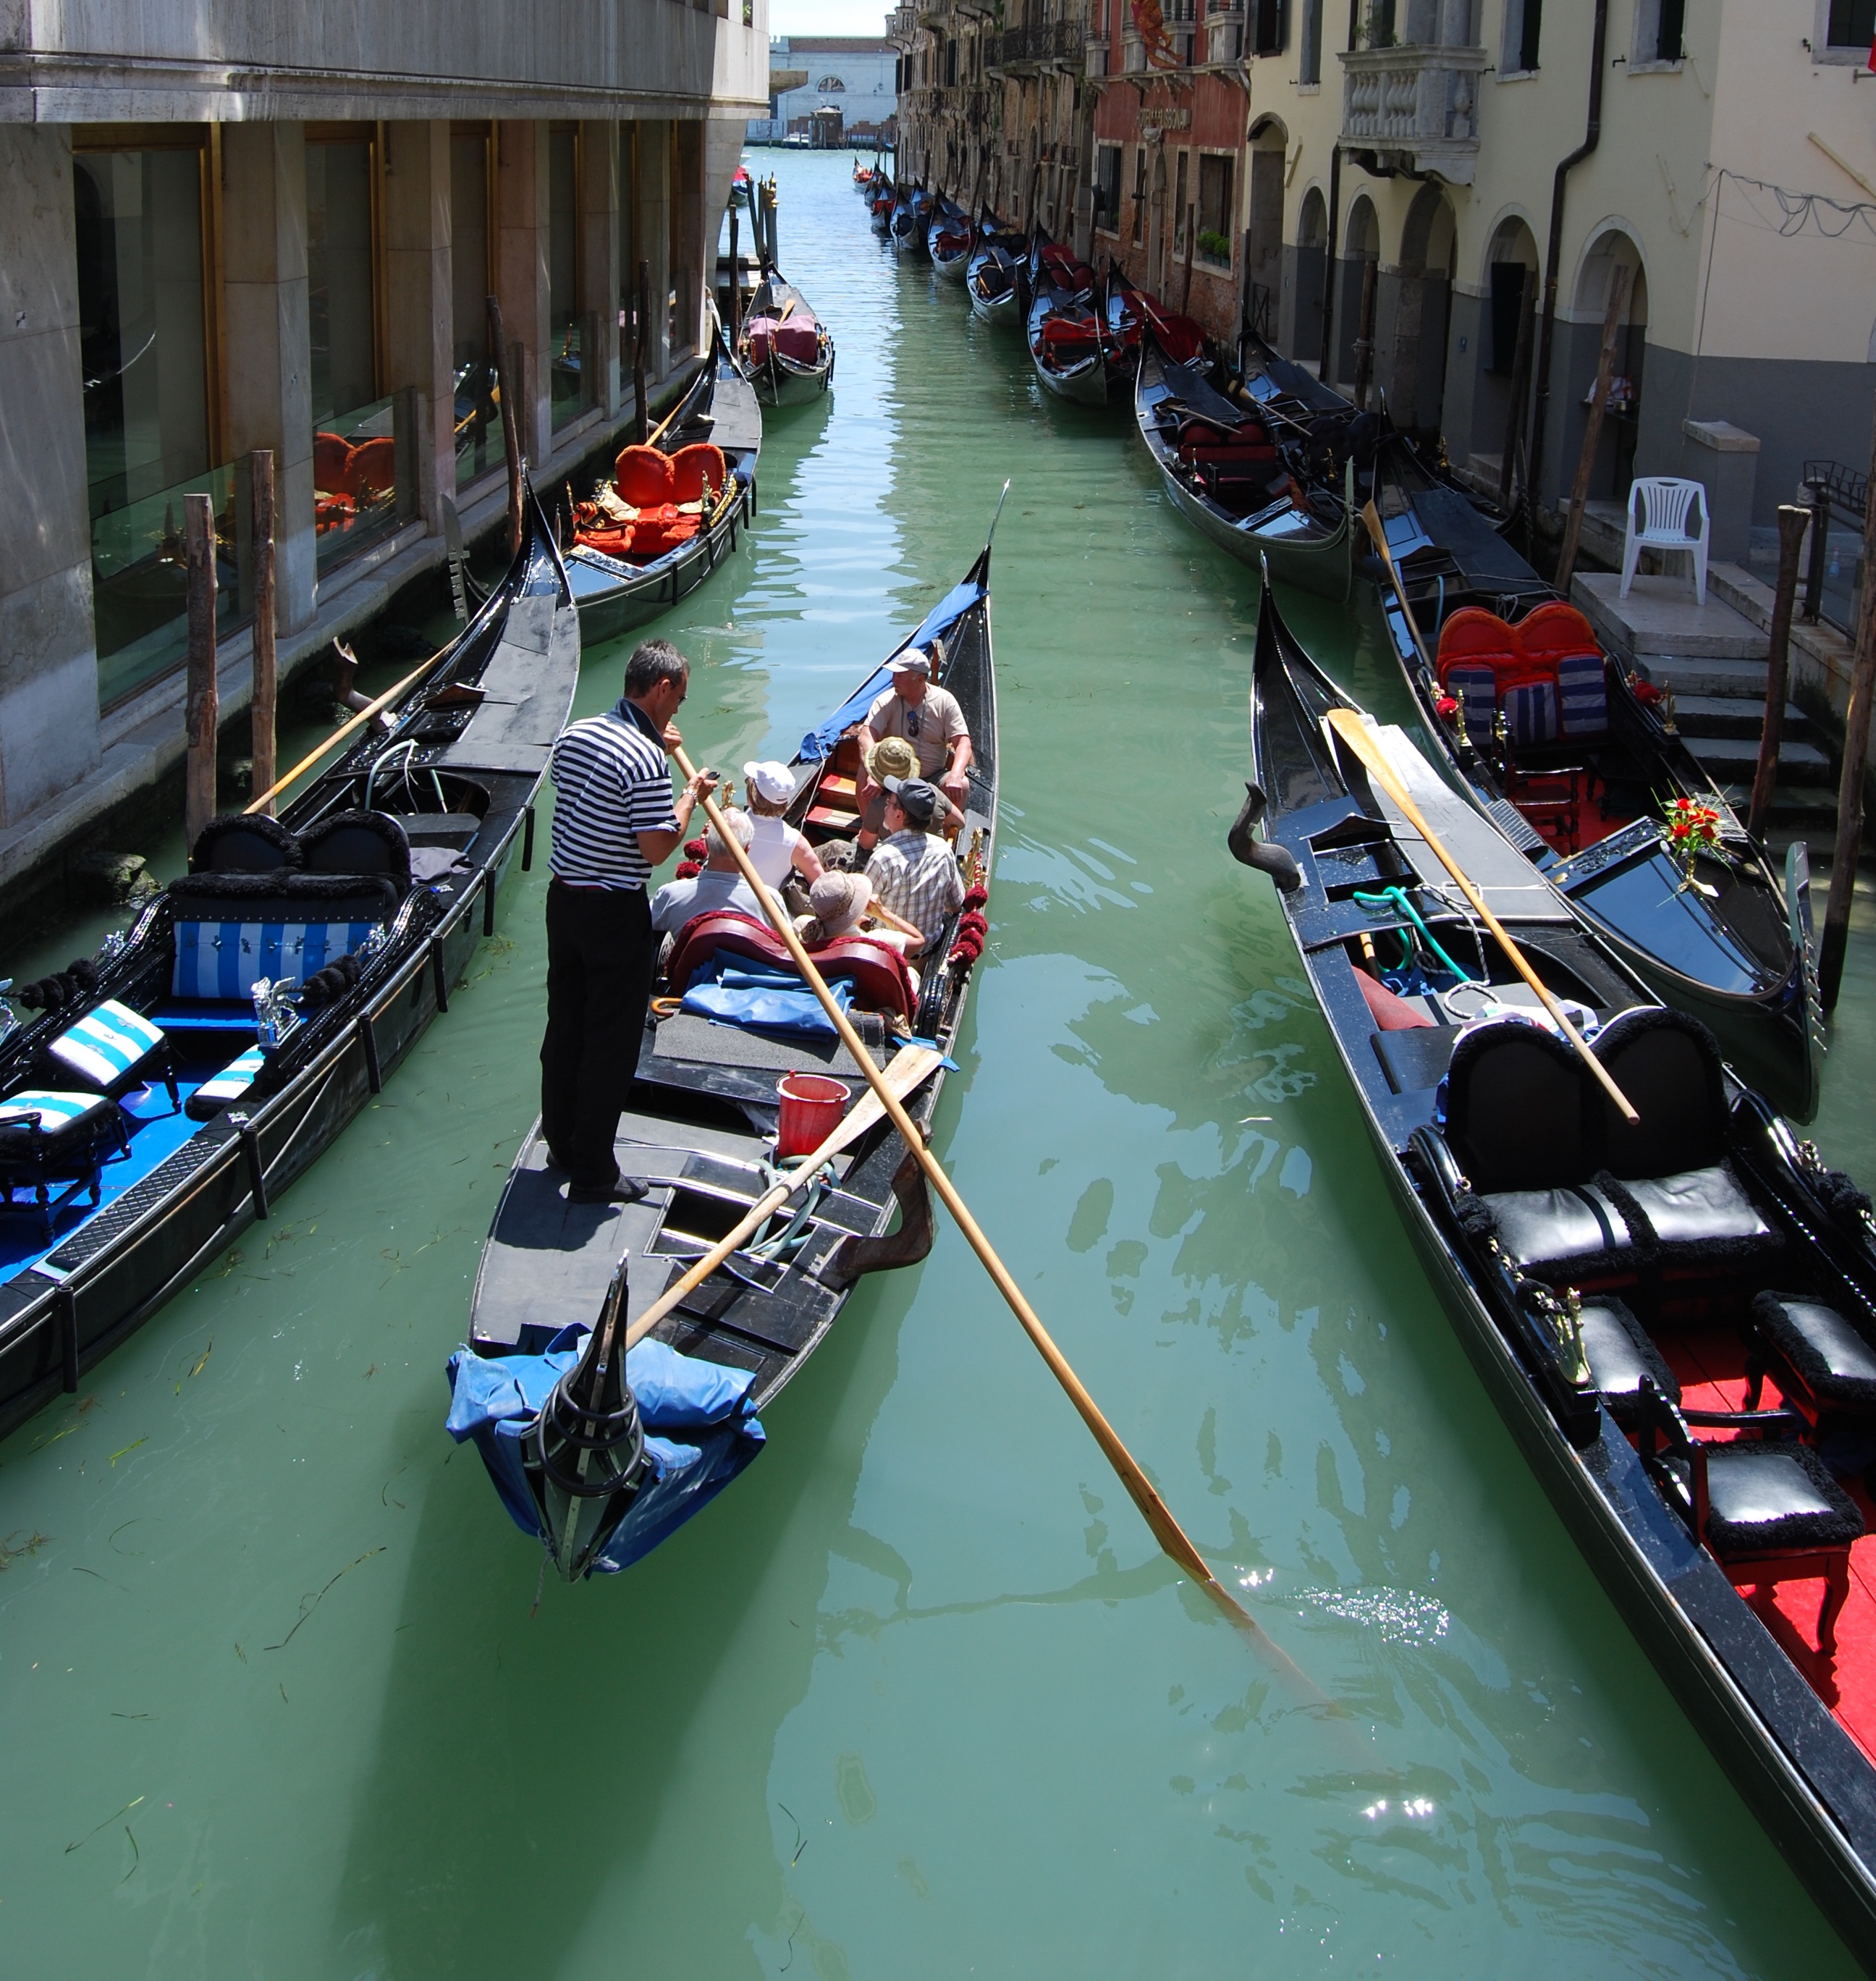
boat, transport, vehicle, italy, venice, waterway, boating, channel, gondola, watercraft, rowing, remo, watercraft rowing